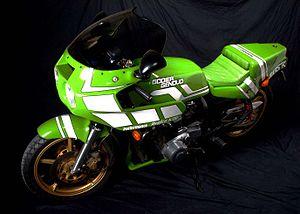
Godier Genoud est un préparateur moto français basé à Viry en Haute-Savoie.